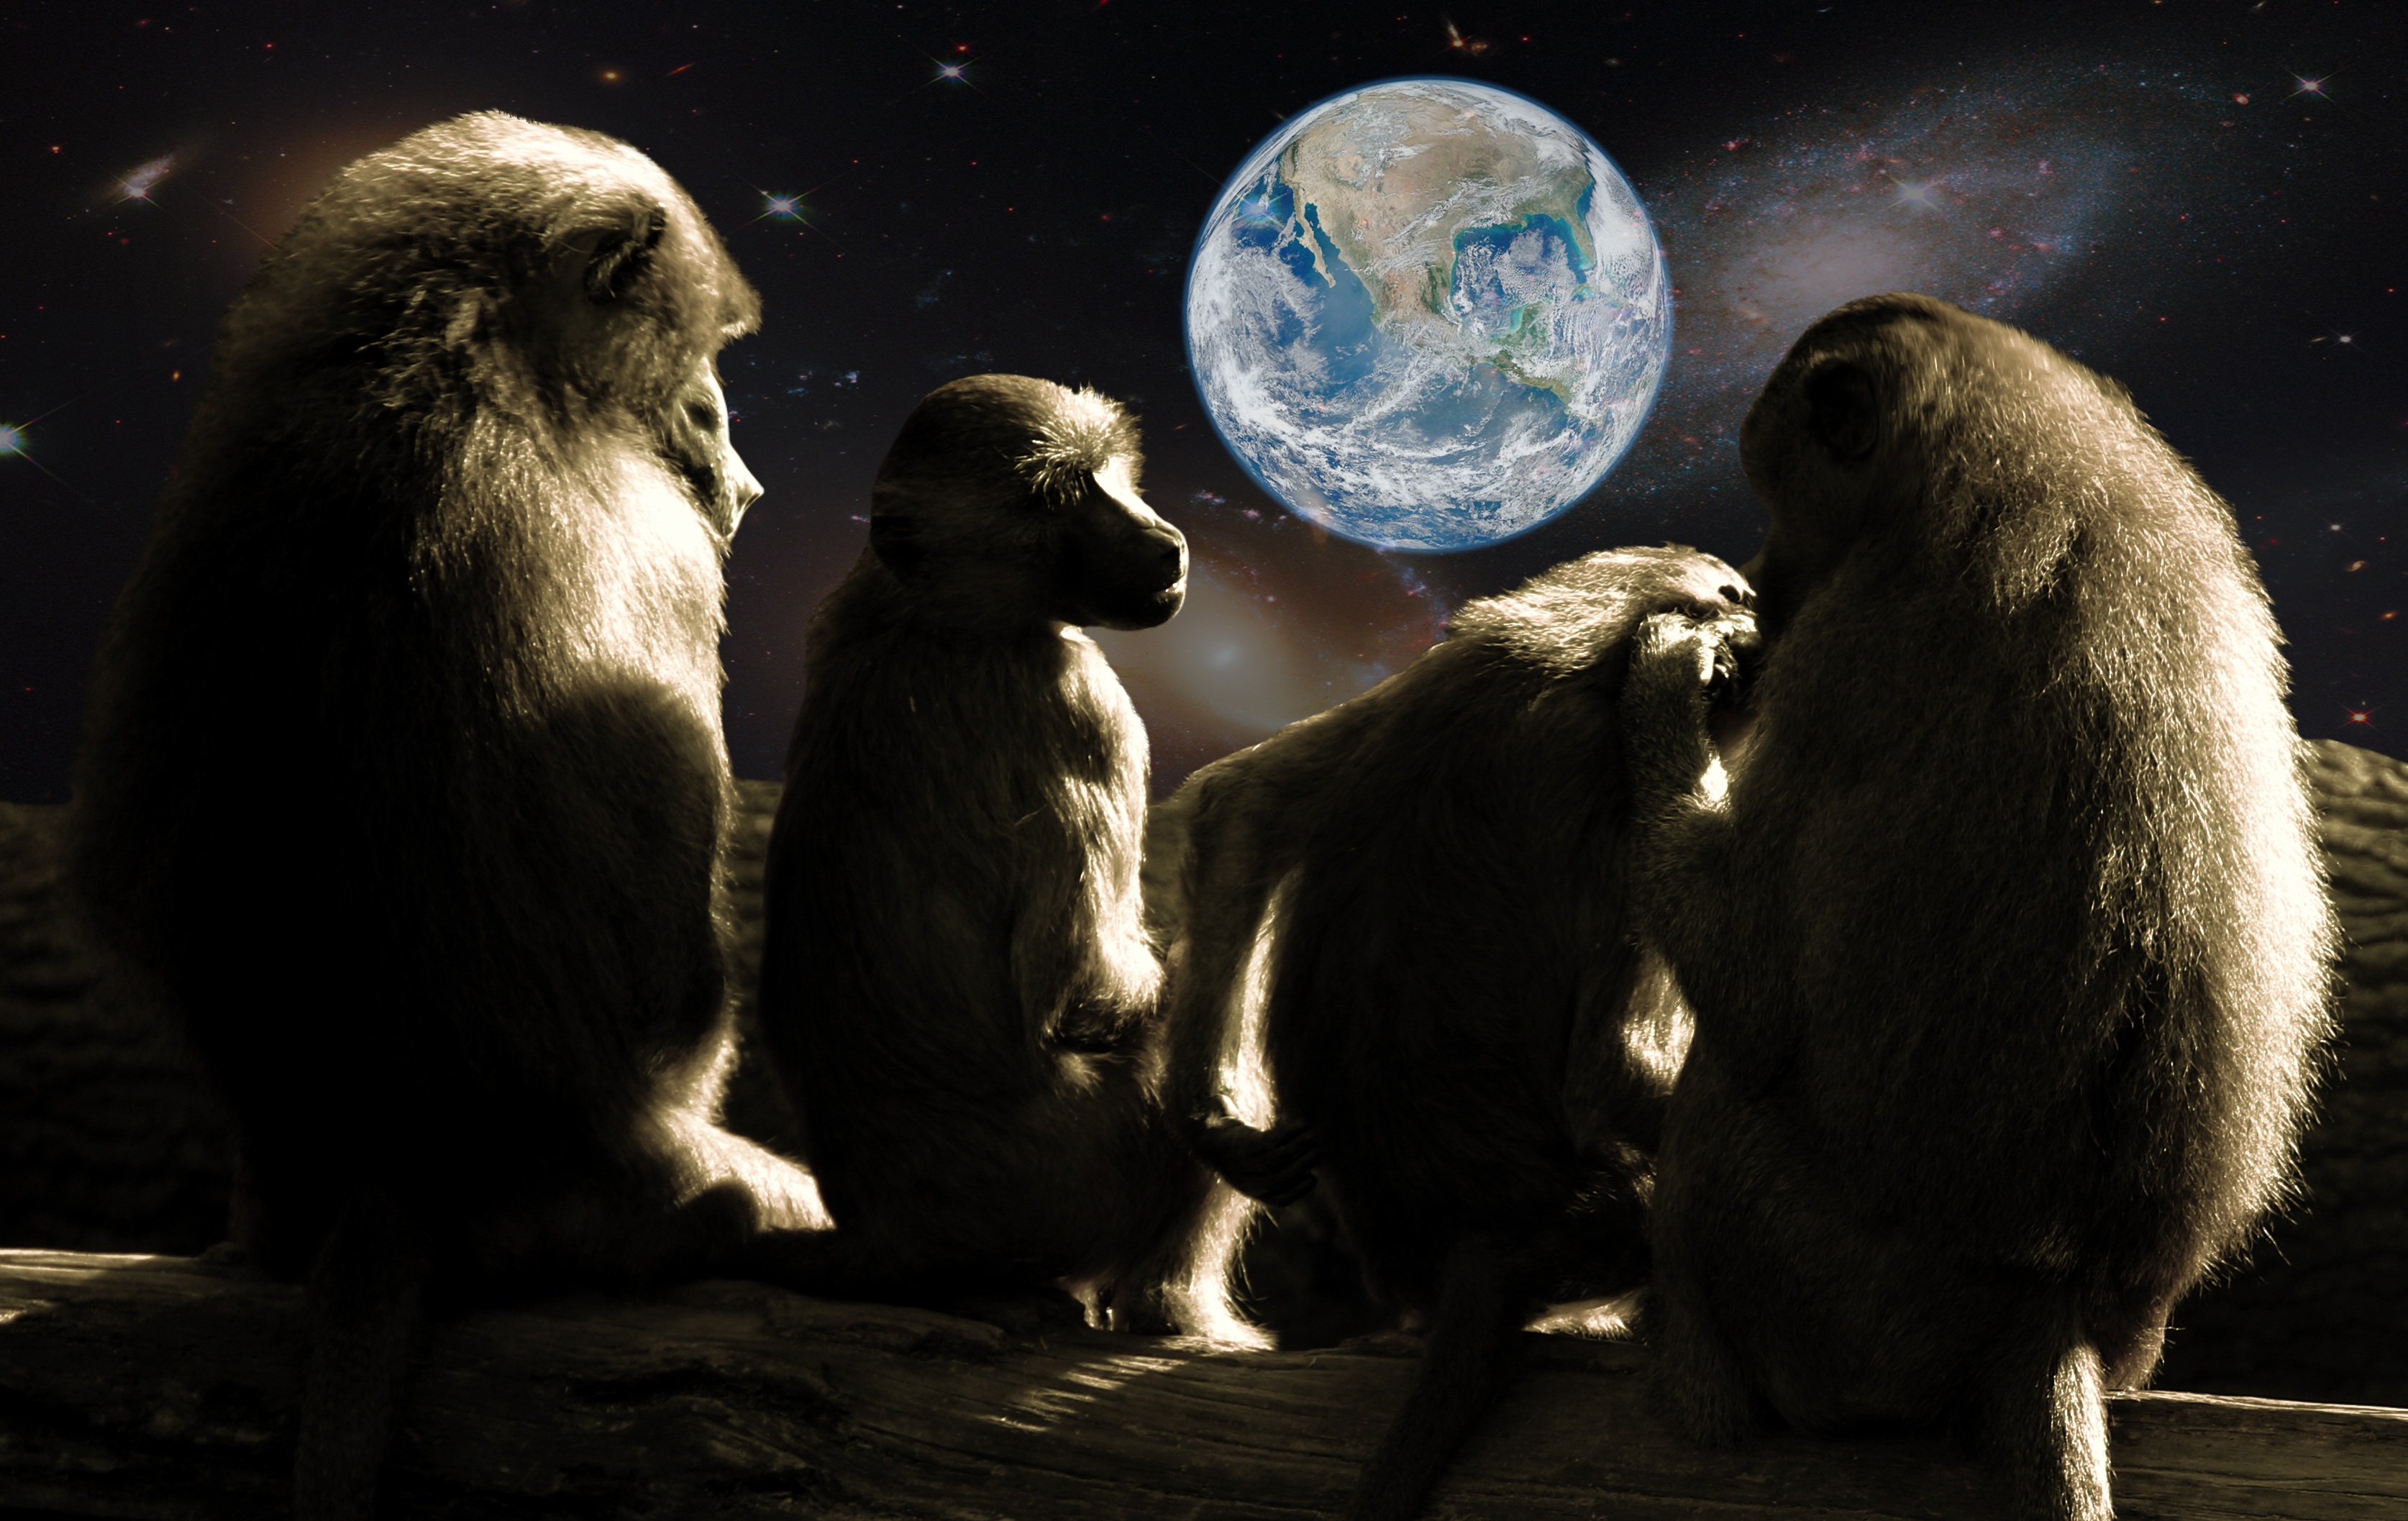
zoo, holiday, mammal, fauna, primate, world, family, earth, ape, universe, vision, outlook, baboons, abendstimmung, sustainability, snuggle, watch tv, cohesion, after work, planet of the apes